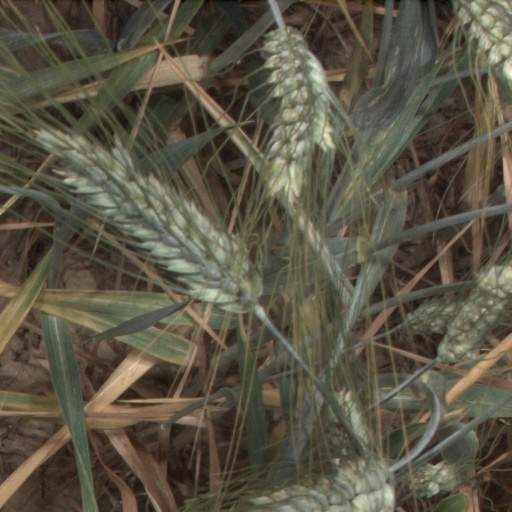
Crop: wheat